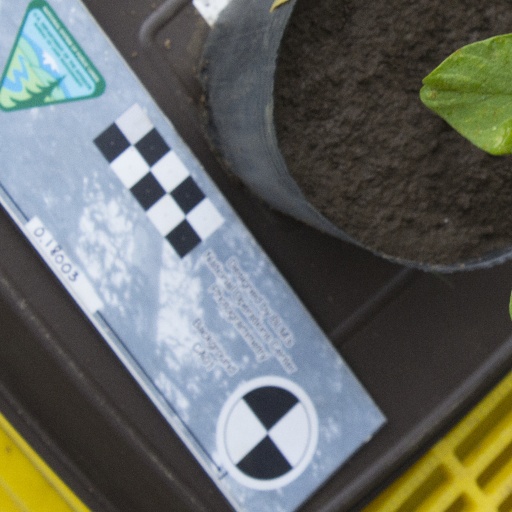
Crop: soybean